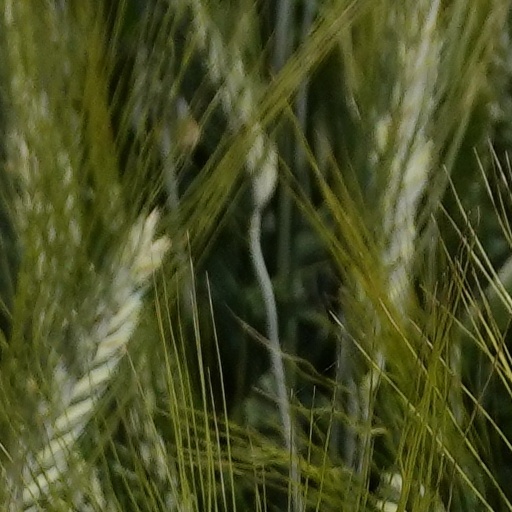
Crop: wheat